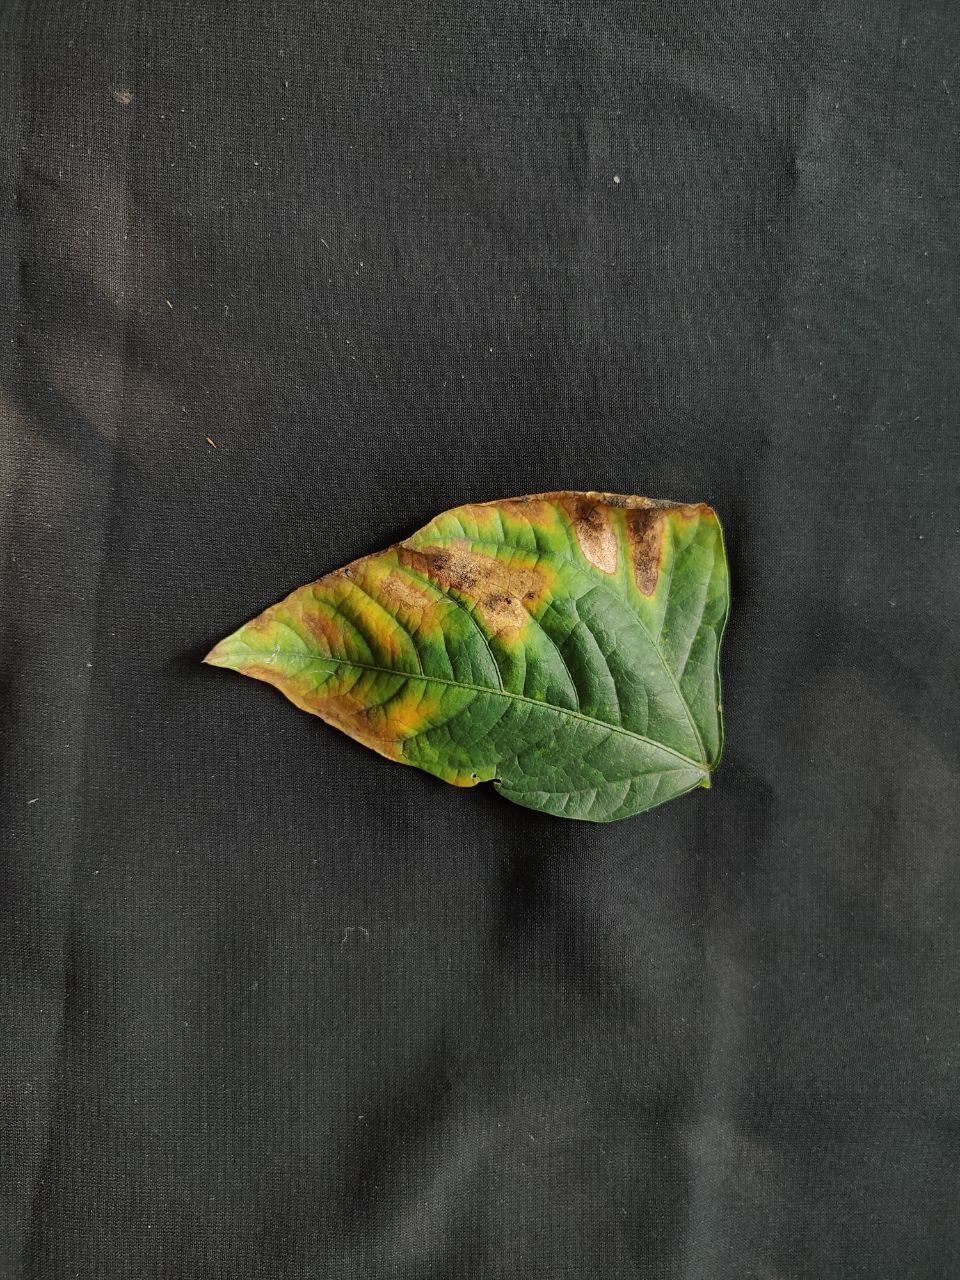
Crop: cowpea
Leaf condition: Bacterial wilt